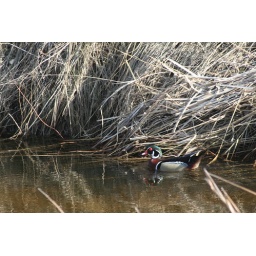
A Wood Duck swimming in the ditch across the road from my house.